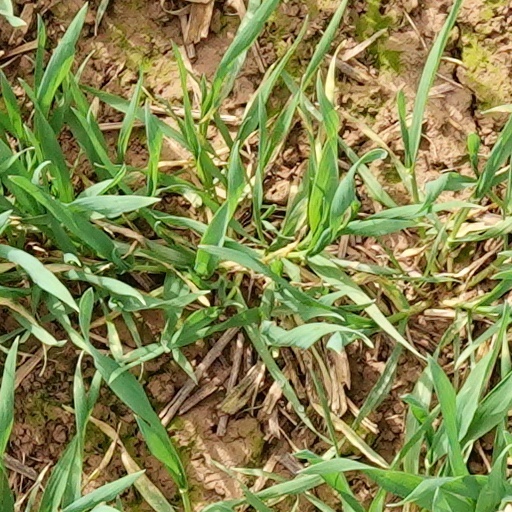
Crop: wheat